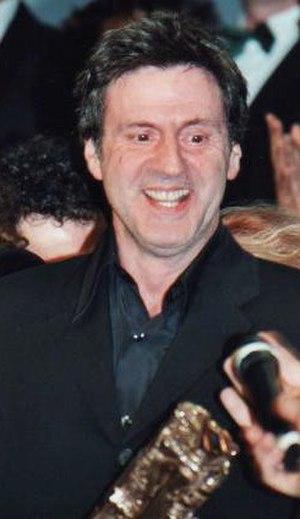
Daniel Auteuil, acteur français, à la cérémonie des Césars 2000
Jean de Florette est un film franco-helvético-italo-autrichien écrit et réalisé par Claude Berri, sorti en 1986. Une suite au film intitulé Manon des sources sort la même année.
Daniel Auteuil, né le 24 janvier 1950 à Alger, est un acteur, metteur en scène et réalisateur français.
De nombreuses personnalités sont liées à l'histoire du territoire d'Avignon et de sa ville. Qu’ils y soient nés ou simplement fortement liés, on trouve des personnalités religieuses comme des papes ou des cardinaux, des personnalités politiques présentes ou passées, des militaires, des sportifs, des artistes, qu’ils soient sculpteurs, peintres, bâtisseurs, chanteurs, écrivains et poètes dont plusieurs membres du Félibrige.